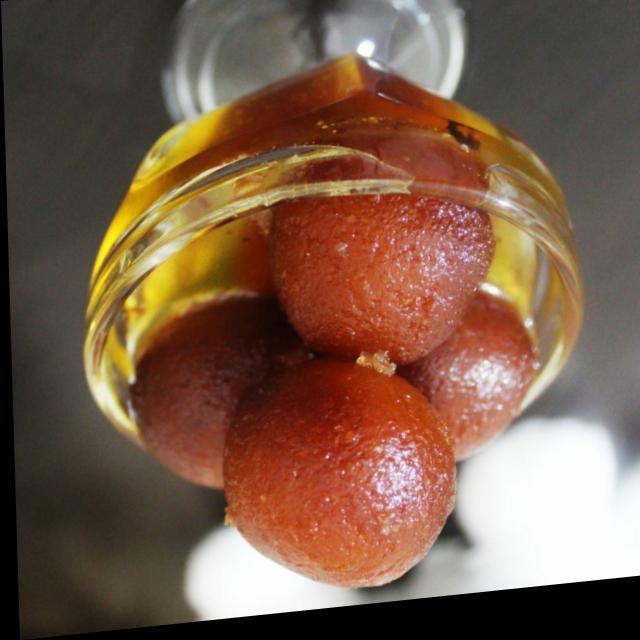
Dish: gulab_jamun